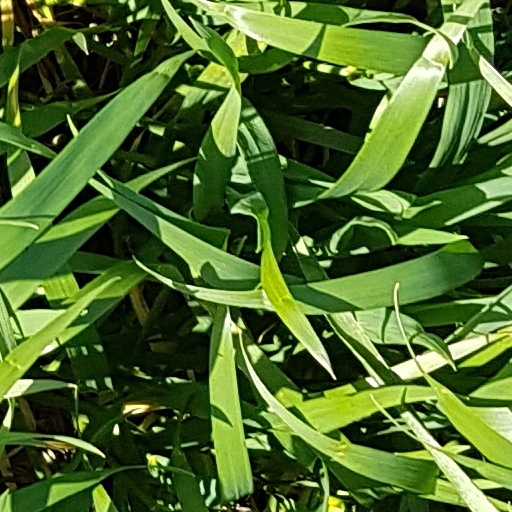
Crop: wheat